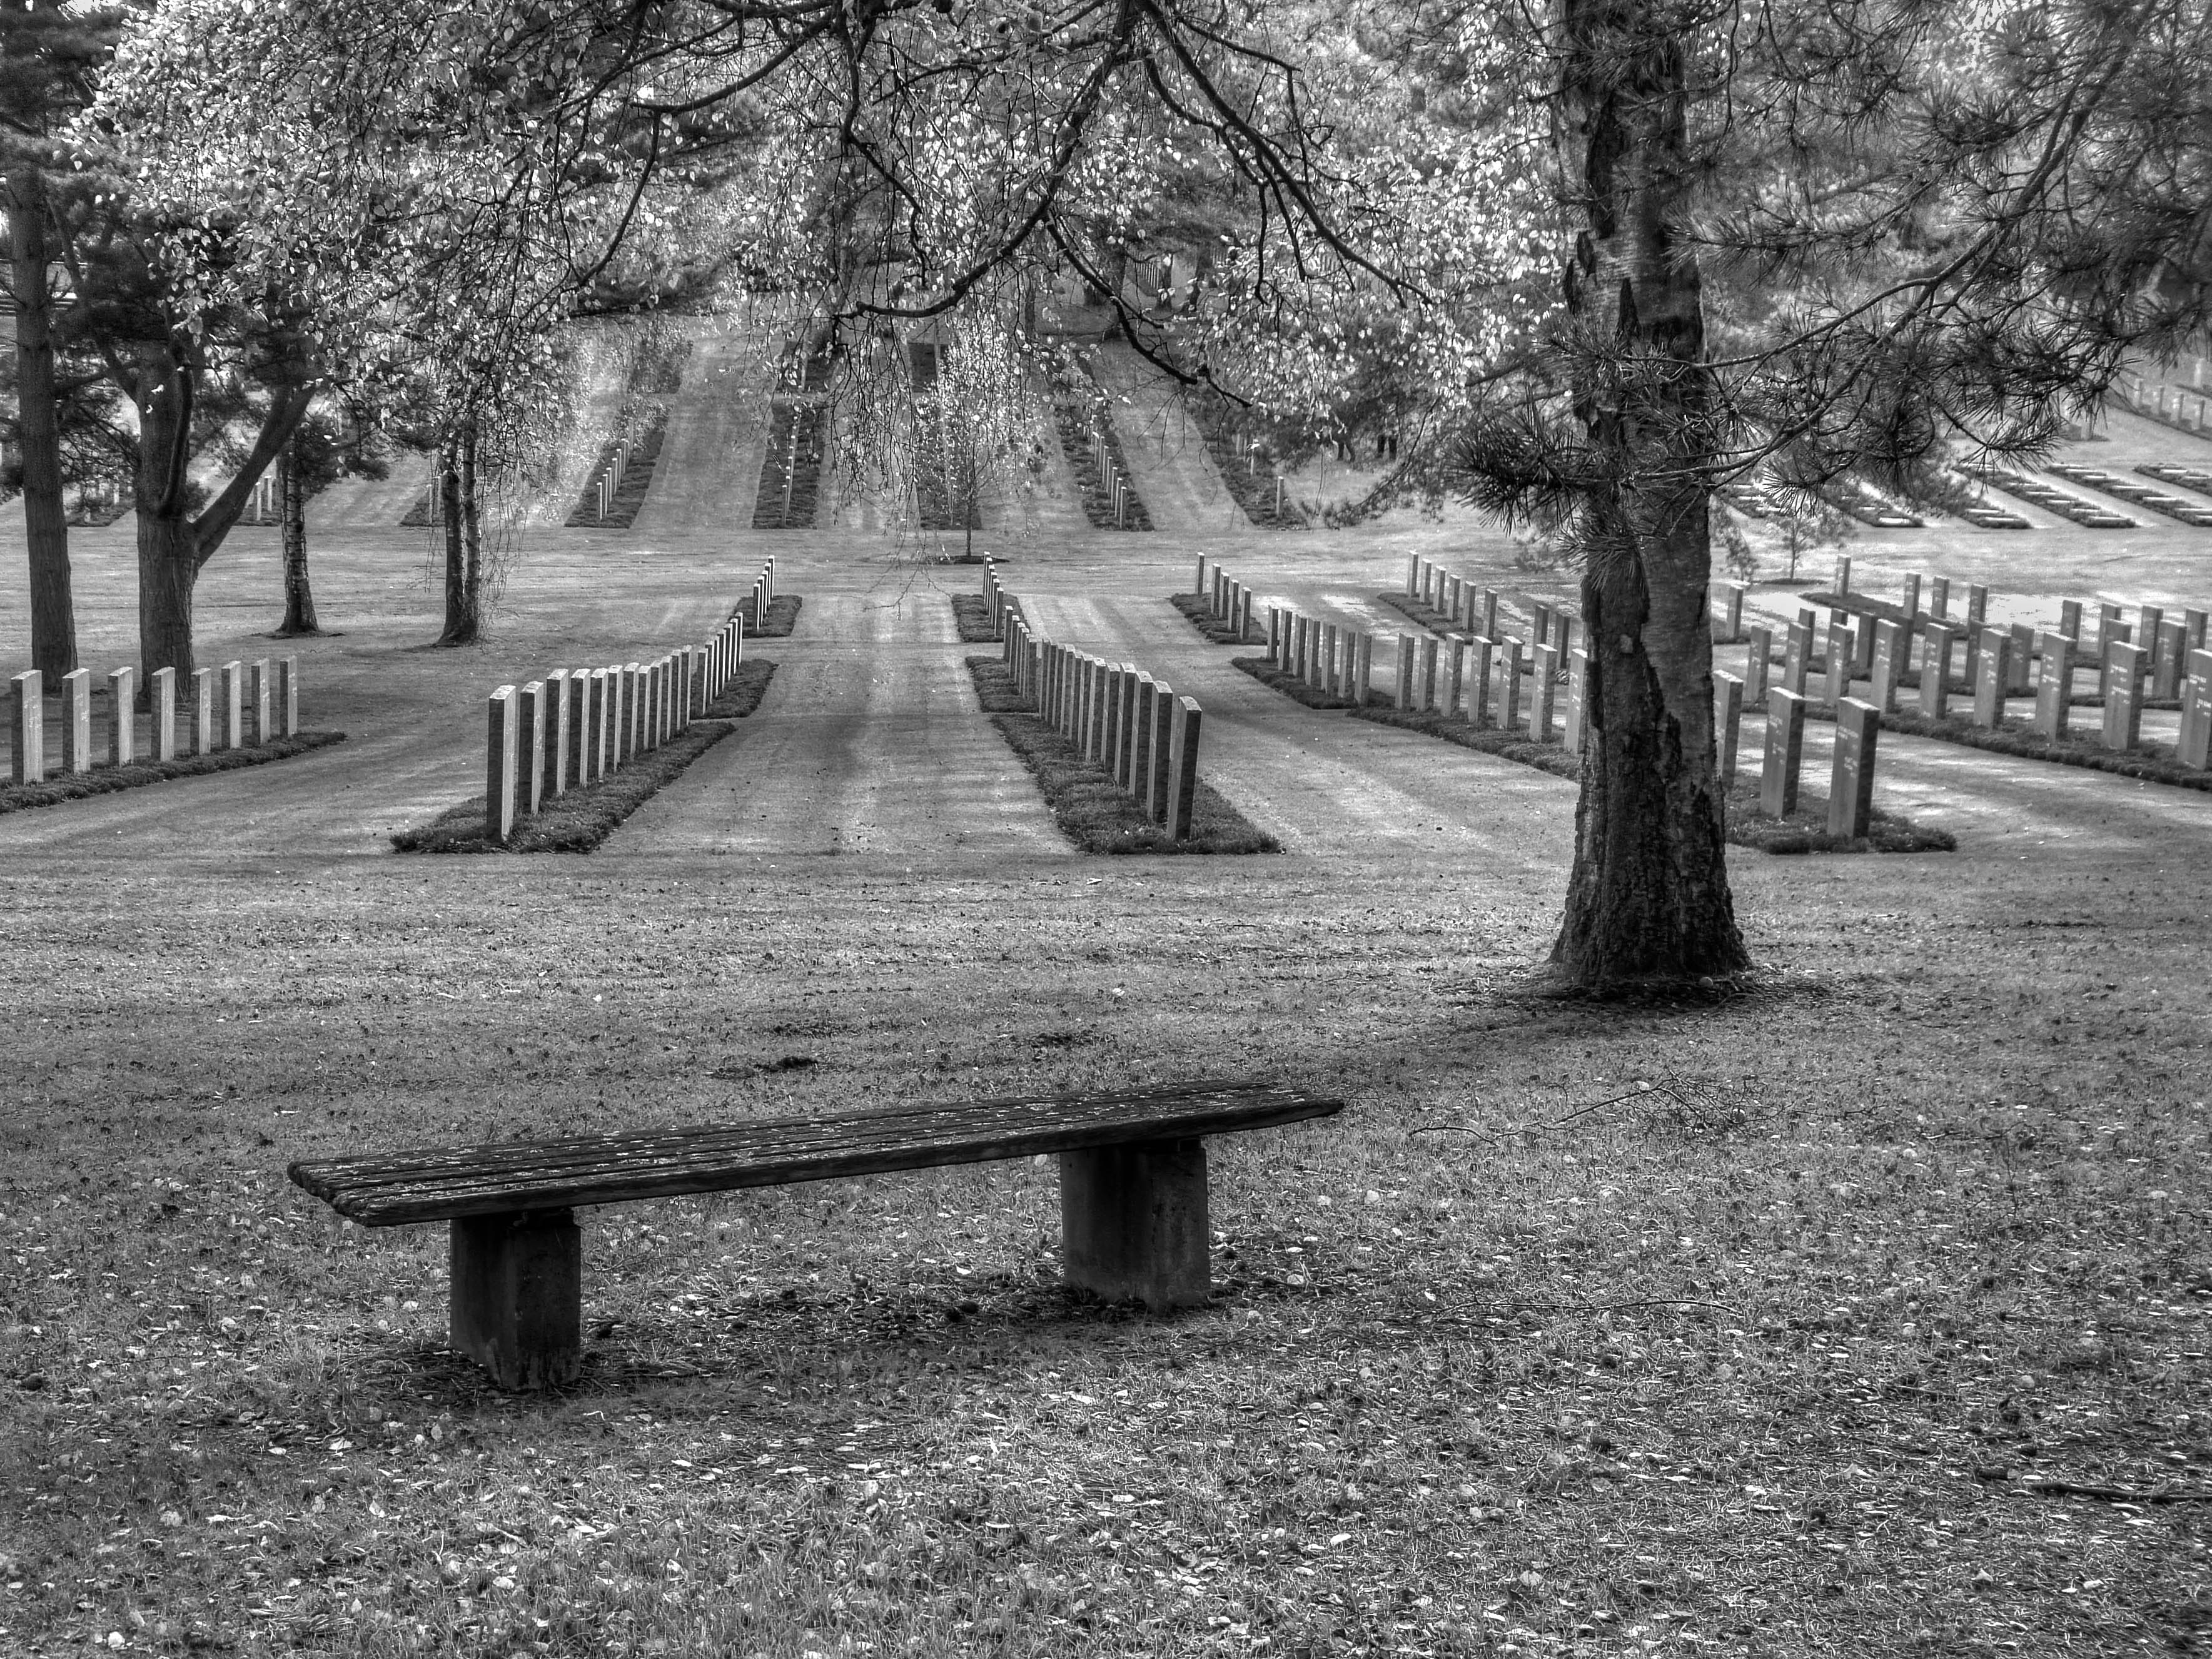
tree, black and white, plant, wood, road, photography, leaf, autumn, park, monochrome, season, shape, warcemetry2, monochrome photography, woody plant